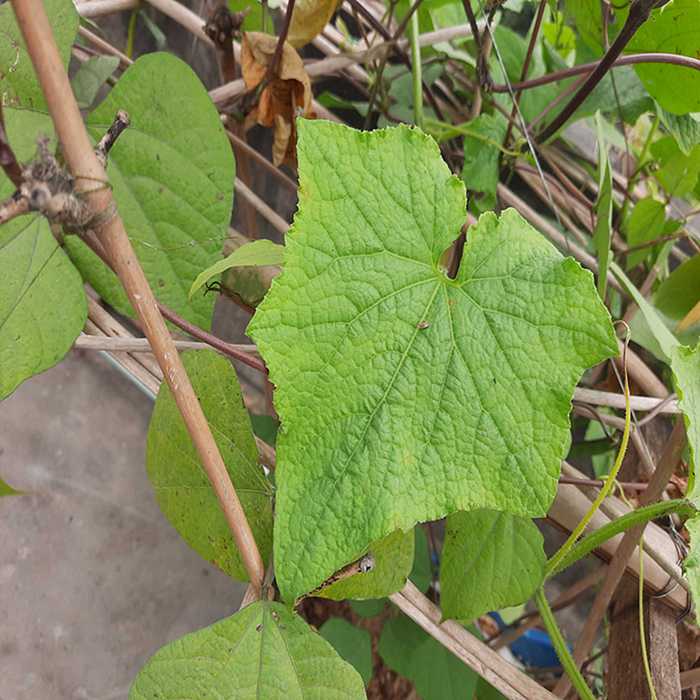
Plant: Cucumber
Label: Fresh leaf